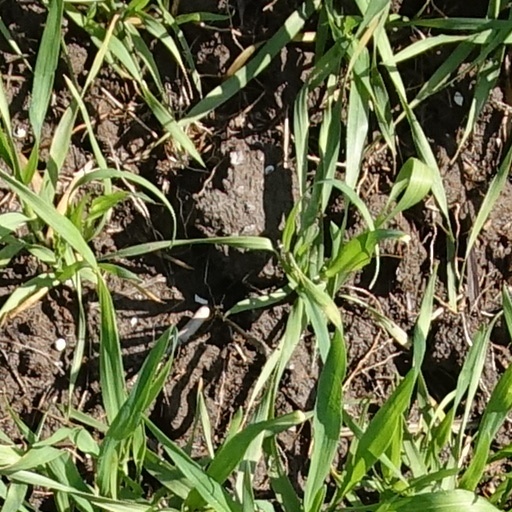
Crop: wheat